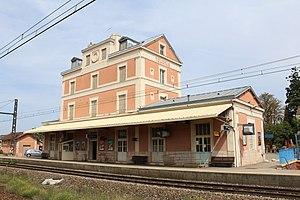
Gare de Tournus.
Tournus [tuʁny] est une commune française située dans le département de Saône-et-Loire en région Bourgogne-Franche-Comté.